Andrew Walter

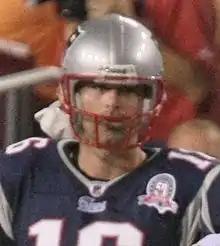
Walter in 2009

Entering the 2006 season, Walter was expected to compete for the starting quarterback position with Tuiasosopo and Aaron Brooks. After a poor performance by Brooks in Week 1, Walter replaced him late in the game. The next week, Walter once again replaced Brooks due to poor performance including two fumbled snaps. Following the announcement that Brooks would miss 2–4 weeks with an injured pectoral muscle, Walter started the Week 4 game against the Cleveland Browns. On October 22, he led the Raiders to their first win of the year, defeating the Arizona Cardinals. However, Brooks returned in November and re-took the starting quarterback job from Walter, who would only start one more game in 2006. After the season, the Raiders drafted JaMarcus Russell with the first overall pick in the 2007 NFL draft. Walter would begin the season as the Raiders' third quarterback, with veterans Daunte Culpepper and Josh McCown seeing time over Walter, who was only active for one game in 2007. Walter was listed as the No. 2 quarterback heading into the December 9 game against the Green Bay Packers. Walter entered the Packers game early in the fourth quarter in relief of McCown and completed 5 of 8 passes for 38 yards as the Raiders lost to the Packers by a score of 38–7. Walter was inserted into the game instead of rookie JaMarcus Russell, who had made his NFL debut a week earlier, due to head coach Lane Kiffin not wanting to play Russell when the offense was performing poorly. It was also apparently the coldest weather Russell had ever been in.